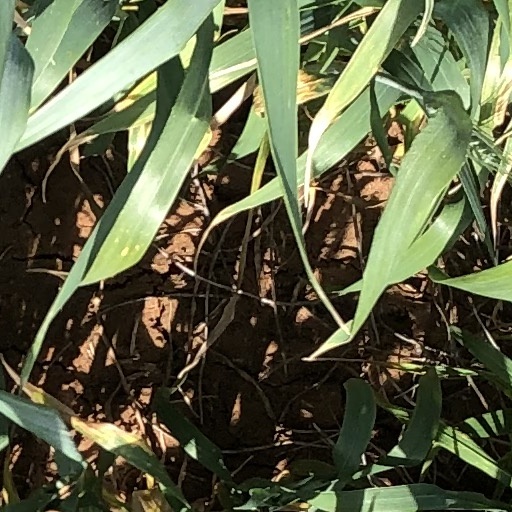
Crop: wheat